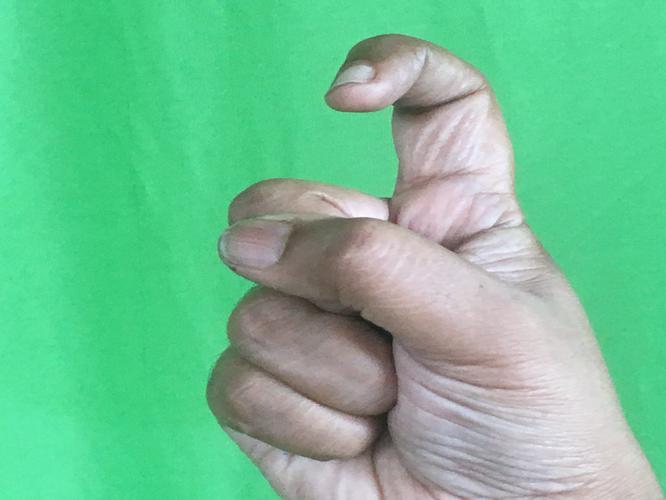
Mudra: Tamarachudam
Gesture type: single_hand